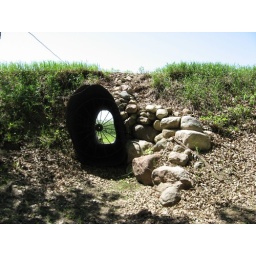
Its purpose is to allow cattle to cross the road-- that is, under it.